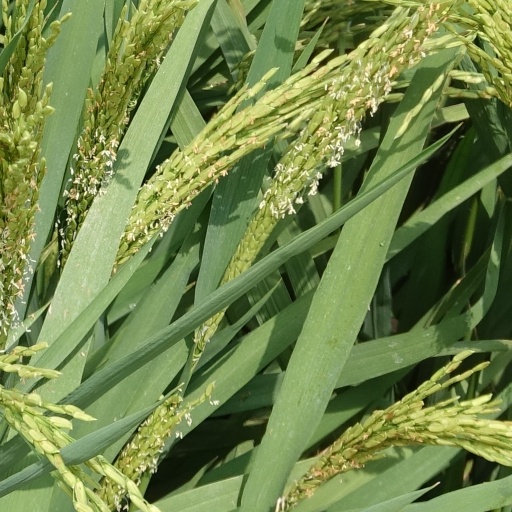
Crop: rice